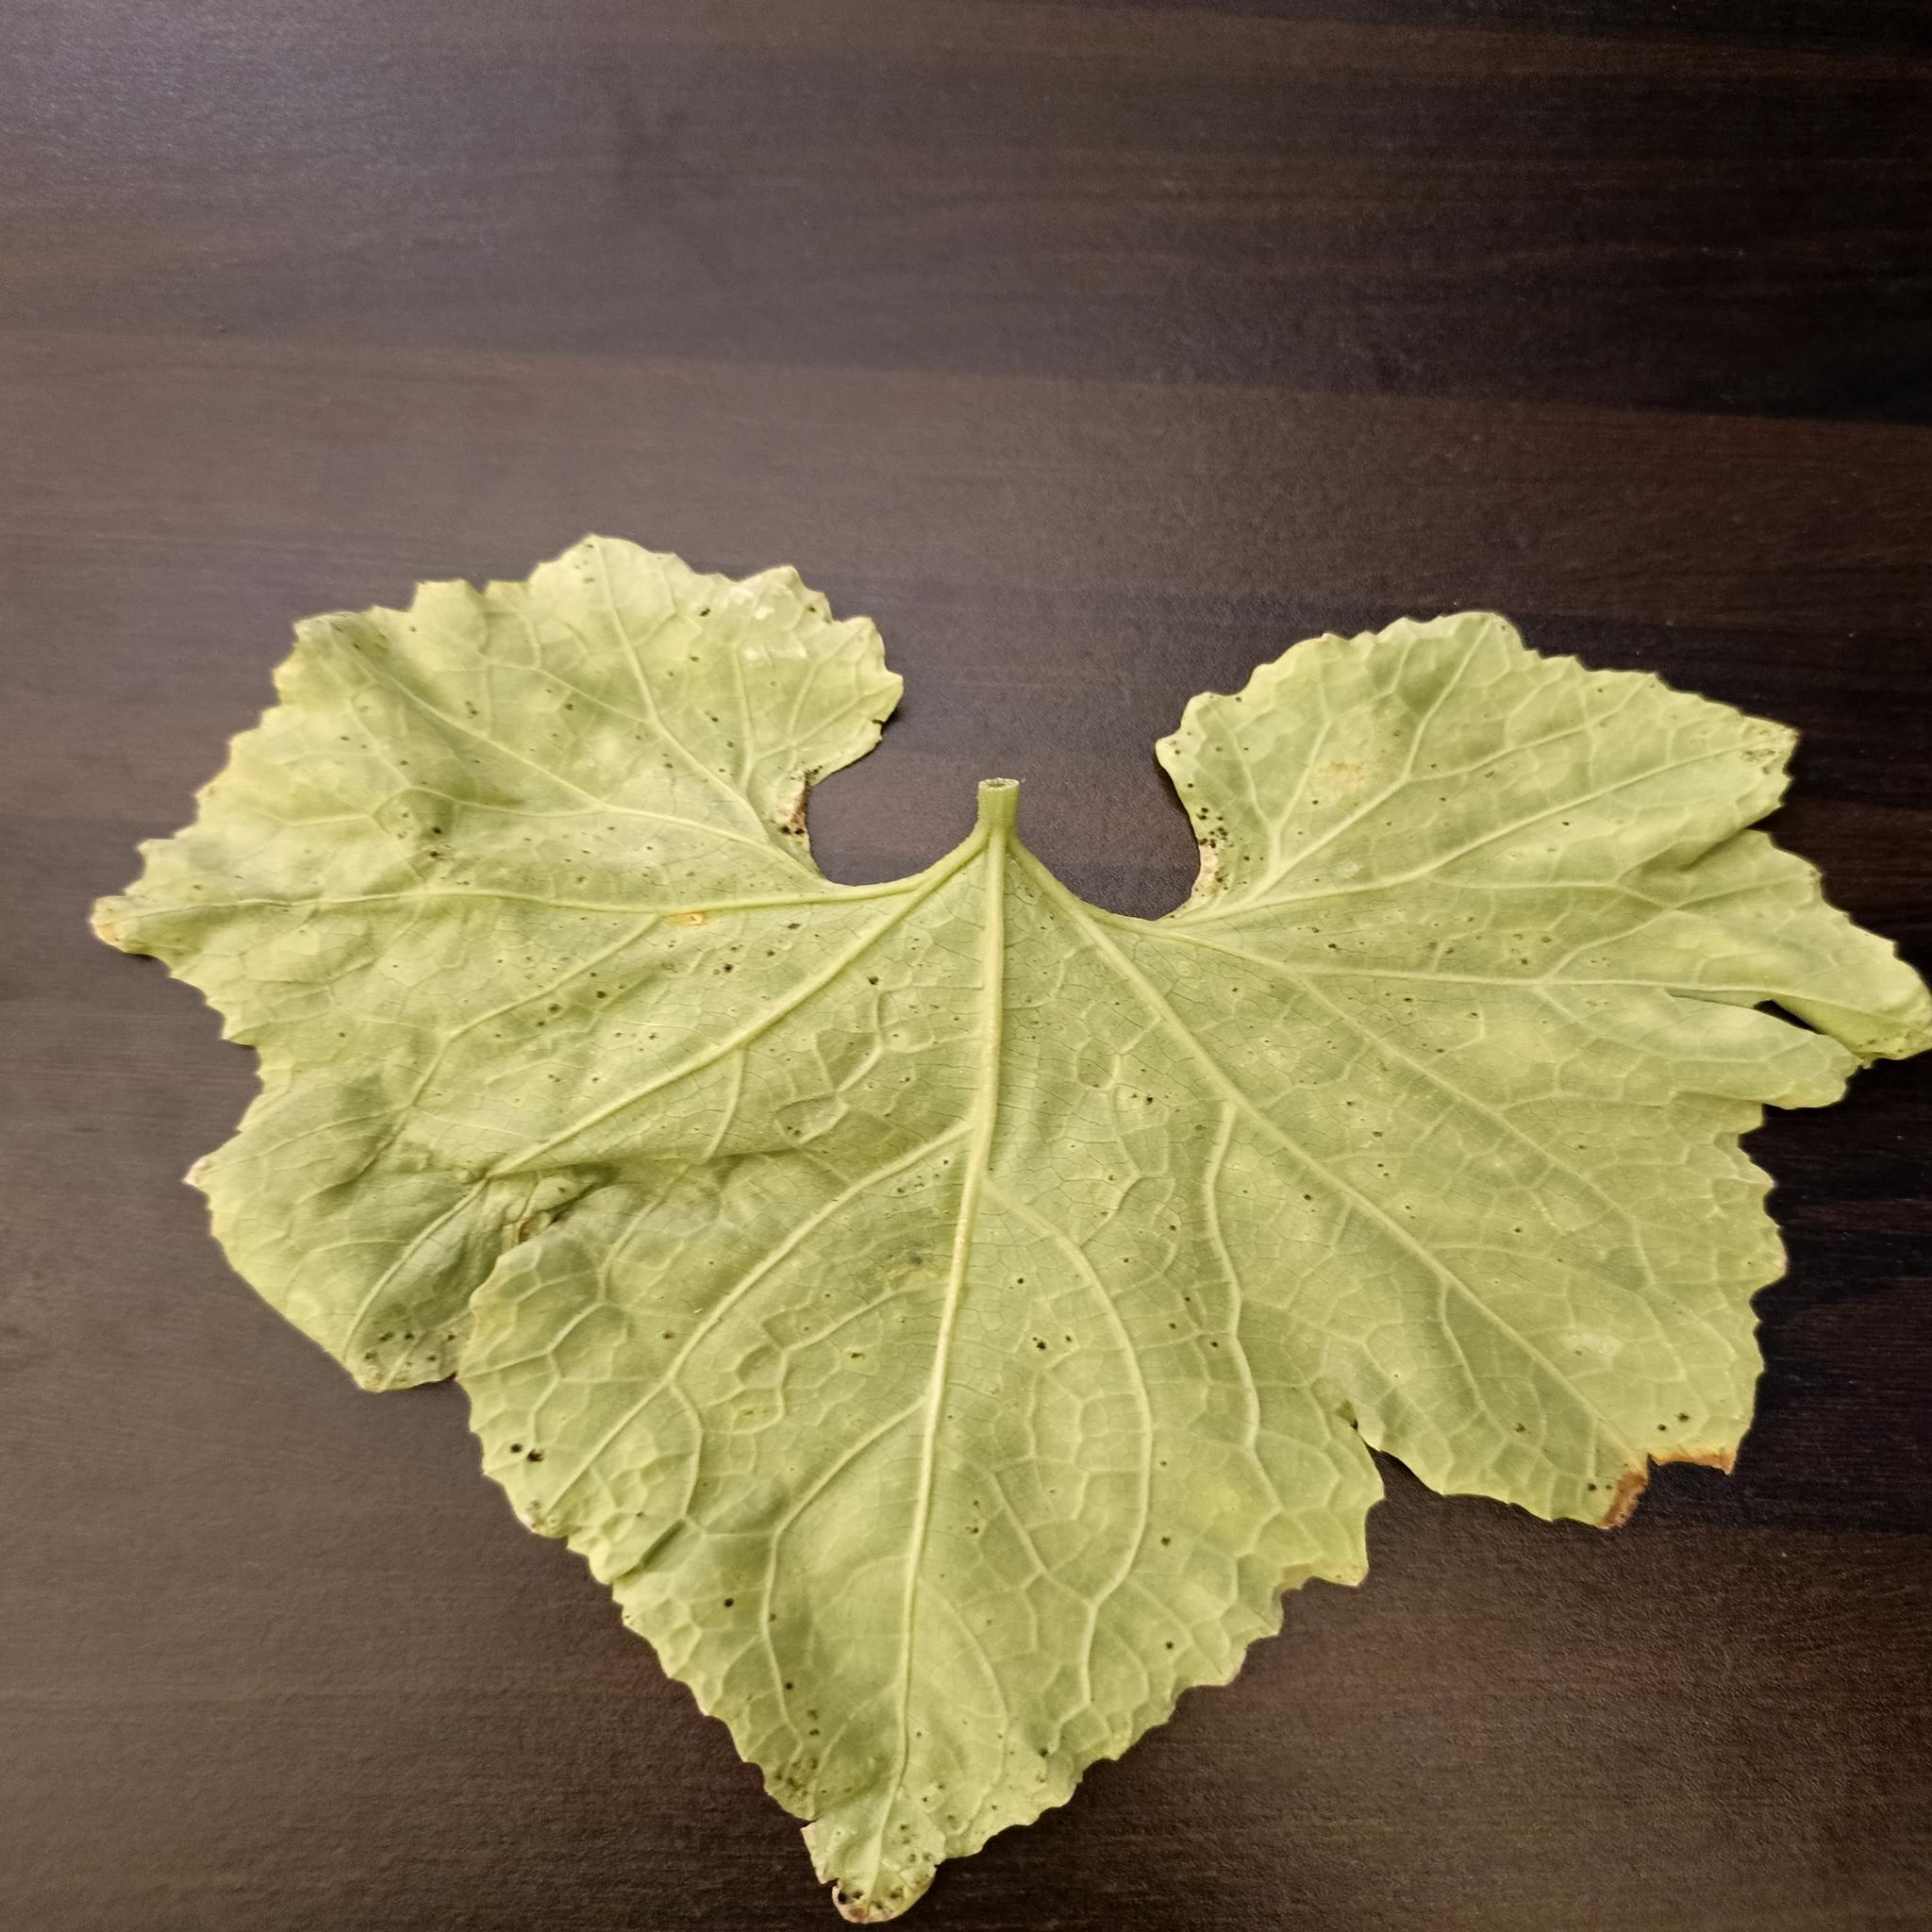
Label: Leaf curl